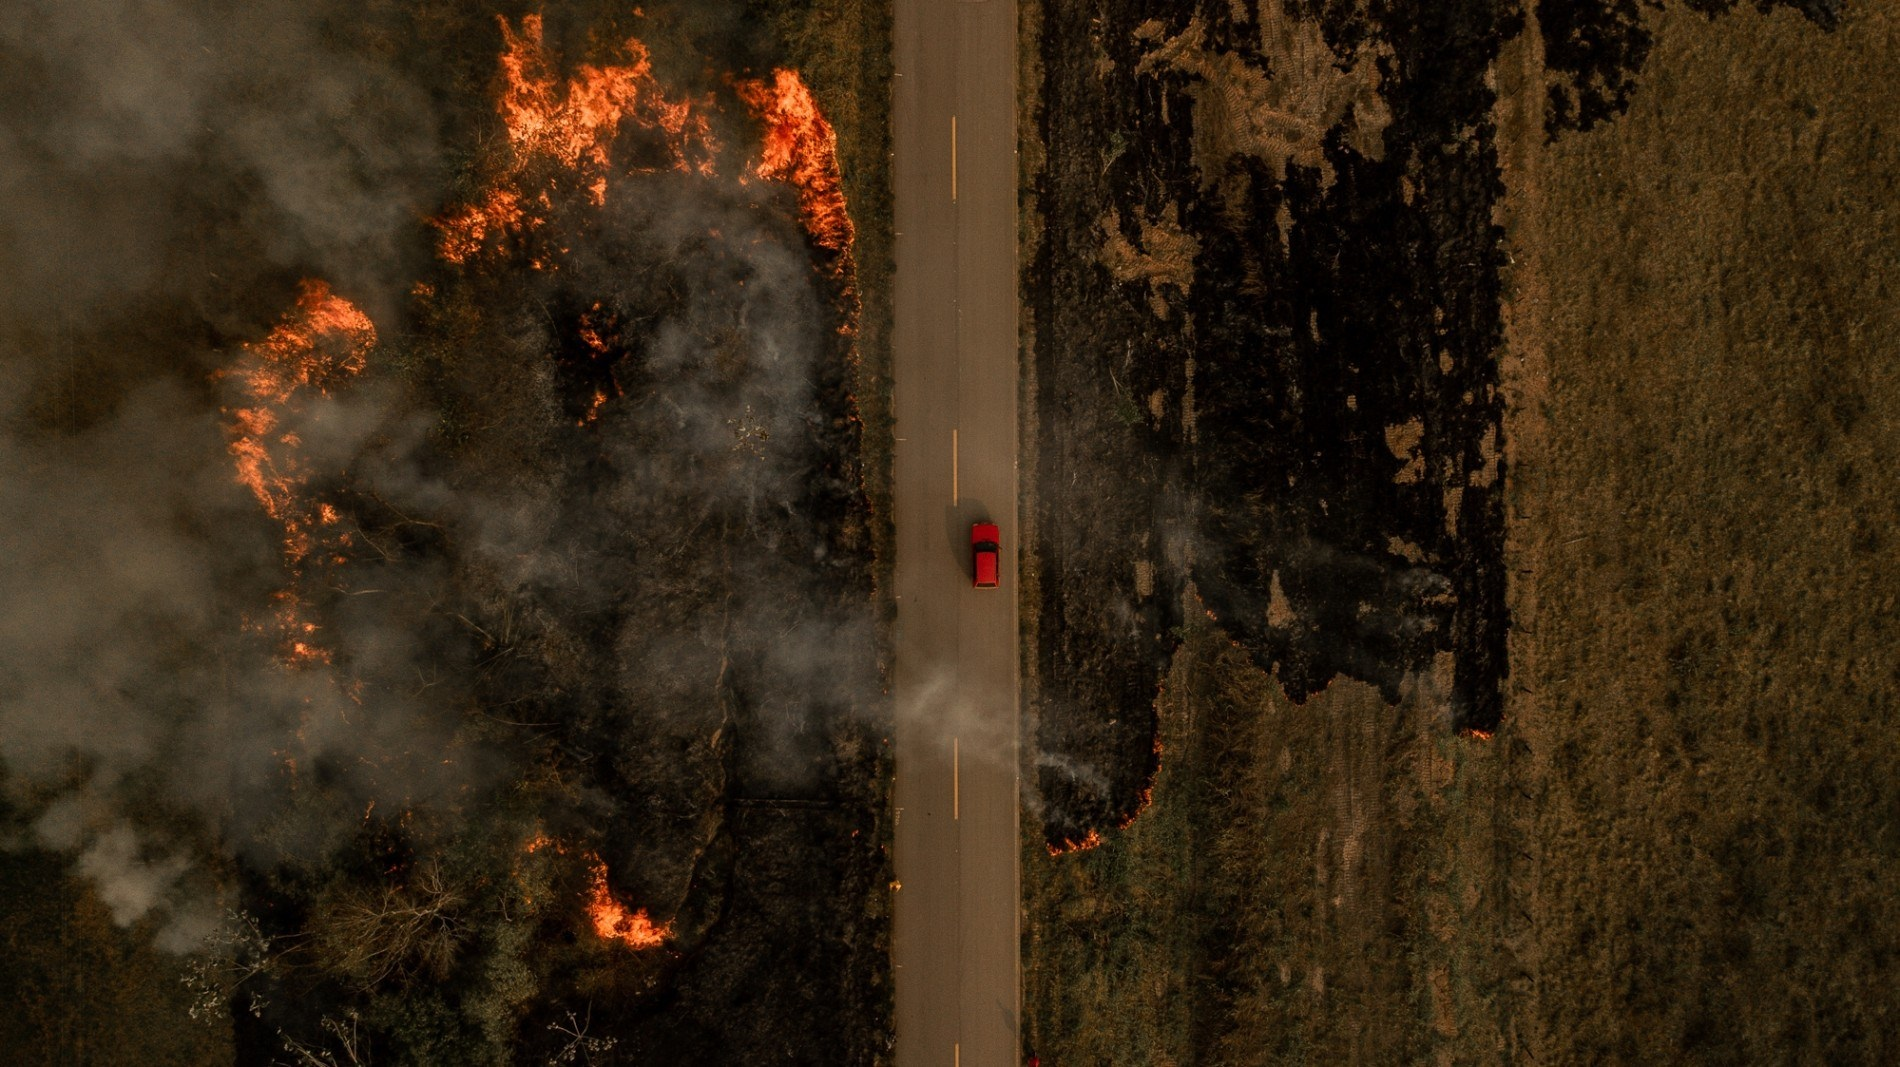
Fire: yes
Smoke: yes